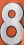
Number: 8